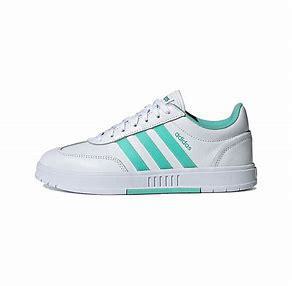
Brand: adidas
Model: neo Adidas NEO Gradas